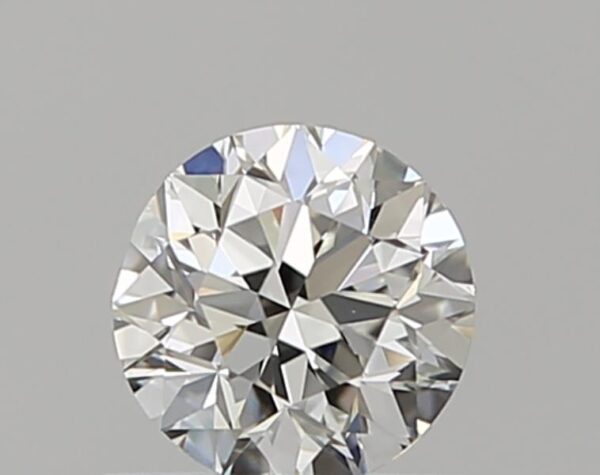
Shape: round
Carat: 0.5
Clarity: VS2
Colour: I
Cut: F
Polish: EX
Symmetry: F
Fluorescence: N
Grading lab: GIA
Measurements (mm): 4.79 x 4.89 x 3.26